Funeral

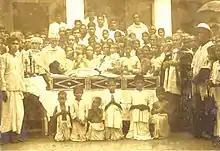
Funeral of Indian Syro-Malabar Catholic, Venerable Varghese Payyappilly Palakkappilly on 6 October 1929

Congregations of varied denominations perform different funeral ceremonies, but most involve offering prayers, scripture reading from the Bible, a sermon, homily, or eulogy, and music. One issue of concern as the 21st century began was with the use of secular music at Christian funerals, a custom generally forbidden by the Catholic Church.